Music of Russia

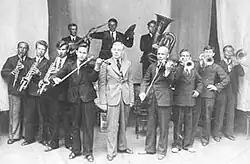
The Orchestra of Valentin Sporius, 1937, Kuybyshev

After the Russian Revolution, Russian music changed dramatically. The early 1920s were the era of avant-garde experiments, inspired by the "revolutionary spirit" of the era. New trends in music (like music based on synthetic chords) were proposed by enthusiastic clubs such as Association for Contemporary Music. Arseny Avraamov pioneered the graphical sound, and Leon Theremin invented thereminvox, one of the early electronic instruments.